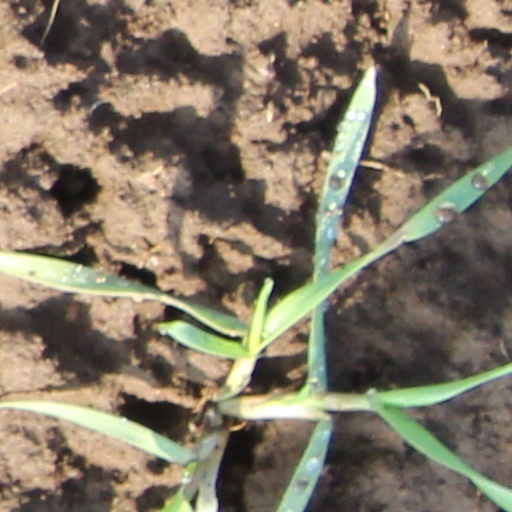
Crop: wheat